Mikhail Mishustin

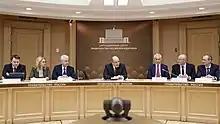
Meeting of the Government Coordination Council to control the incidence of coronavirus on 16 March 2020

On 27 January 2020, Mishustin instructed the formation of an operational headquarters for the prevention of COVID-19 and on 29 January, approved its composition. Deputy Prime Minister Tatyana Golikova was appointed its chief. On 30 January, he signed an order to close the borders with China in the Russian Far East. On 18 February, Mishustin signed an order banning Chinese citizens from entering Russia. The ban has been in effect since 20 February.